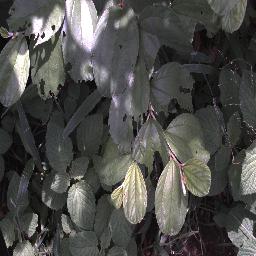
Label: chinee_apple